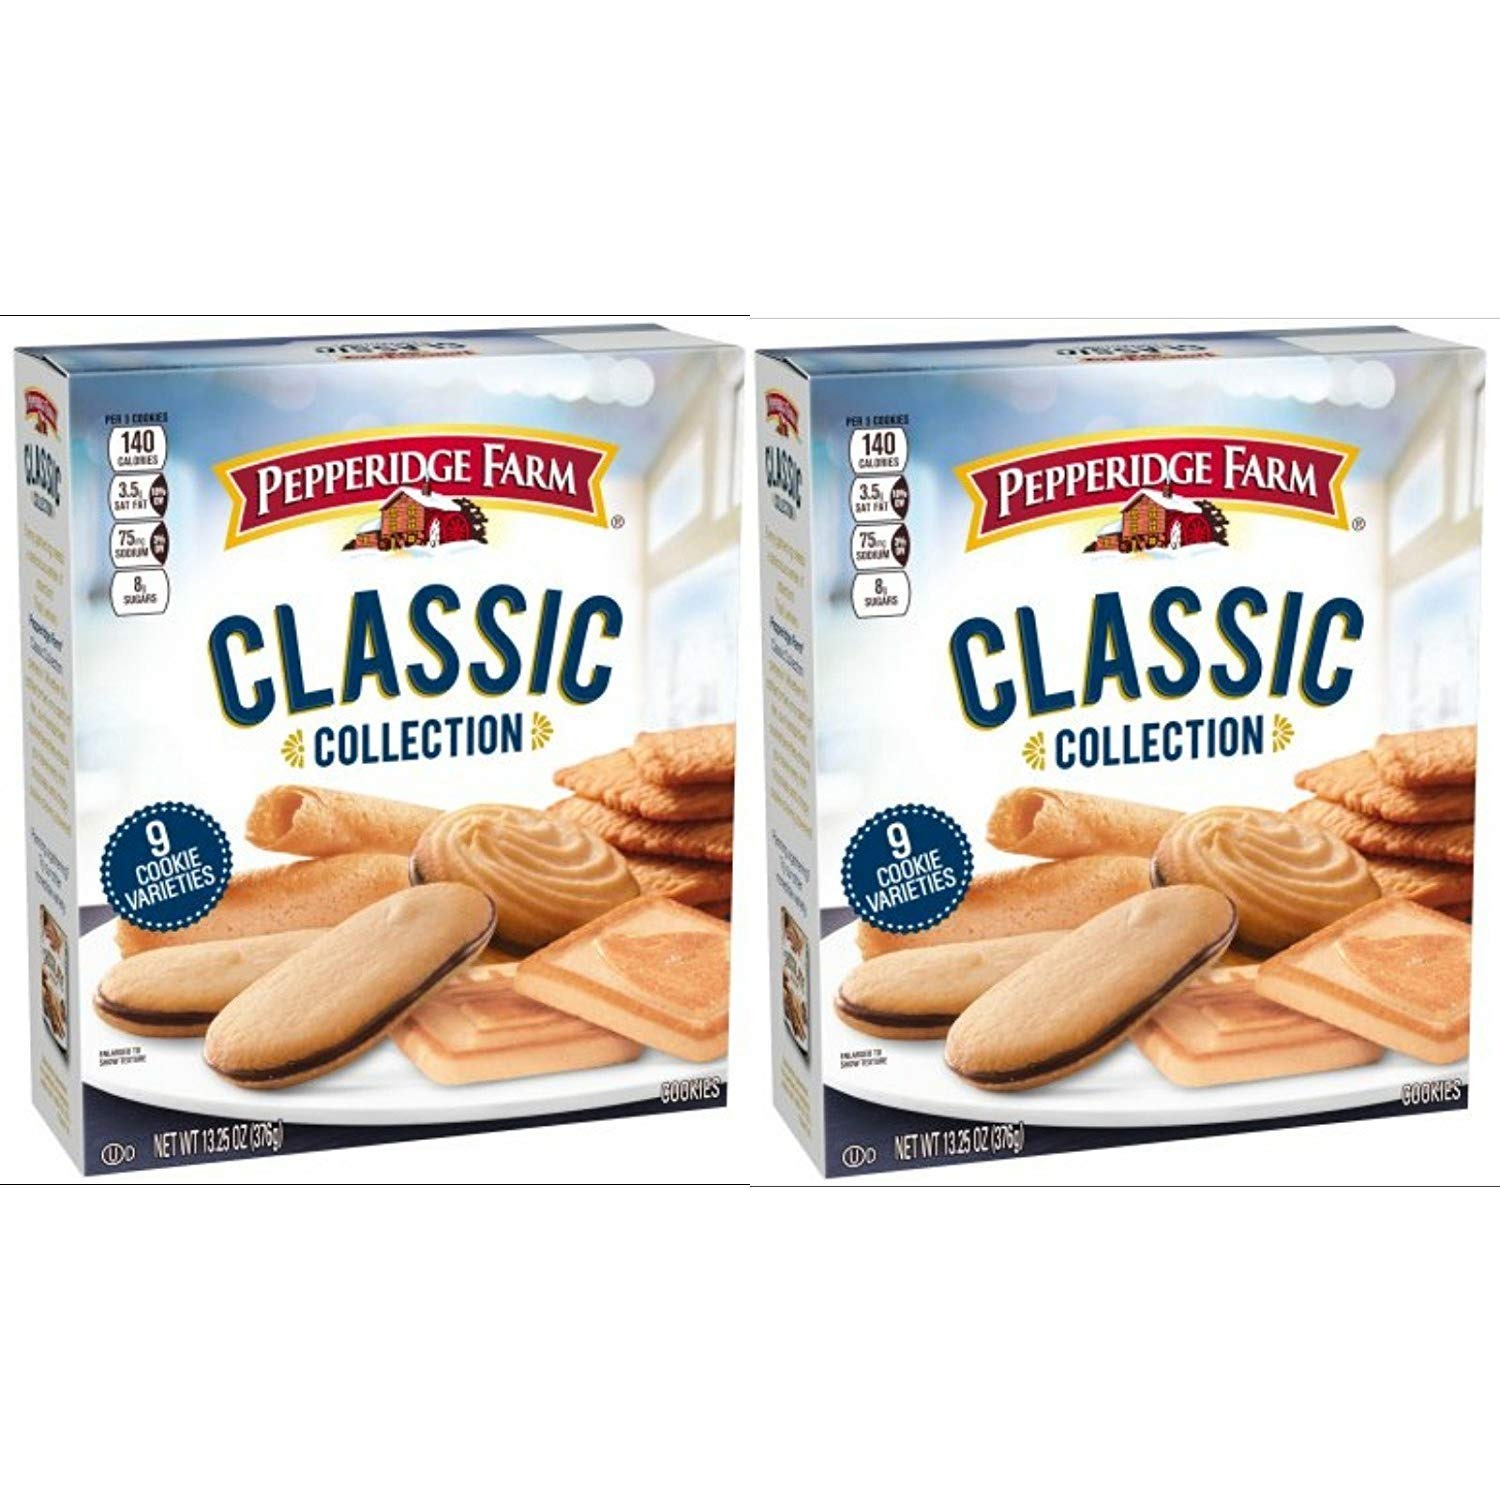
Item Name: Pepperidge Farm Cookie Collections Chocolate 9 Cup Cookies, 18 Count(Pack of 2 boxes) - 7 Cookie Varieties, 13 OZ
Bullet Point 1: Chocolate Cookies: Contains 9 cup chocolate chip cookies for a total of 18 cookies
Bullet Point 2: Variety Pack: Includes 7 different chocolate chip cookie flavors like Double Chocolate, Chocolate Chip, and Peanut Butter
Bullet Point 3: 13 Ounce Pack: Each box contains 26 ounces of delicious chocolate chip cookies
Bullet Point 4: Perfect for Gifts: Great for weddings, birthdays, anniversaries, and other special occasions
Bullet Point 5: Made by Pepperidge Farm: Trusted brand known for quality baked goods
Value: nan
Unit: None

Price: 25.2